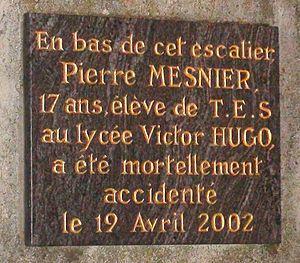
Plaque commémorative de Pierre Mesnier mort dans un accident à la Malcombe, dans le quartier de Planoise, à Besançon (Doubs)
Planoise est une ZUP créée à la fin des années 1960 pour répondre à la croissance démographique de Besançon. Avant ce vaste quartier, il existait des monuments et des habitations. Peu à peu, cette bourgade s'est transformée en une véritable petite ville.